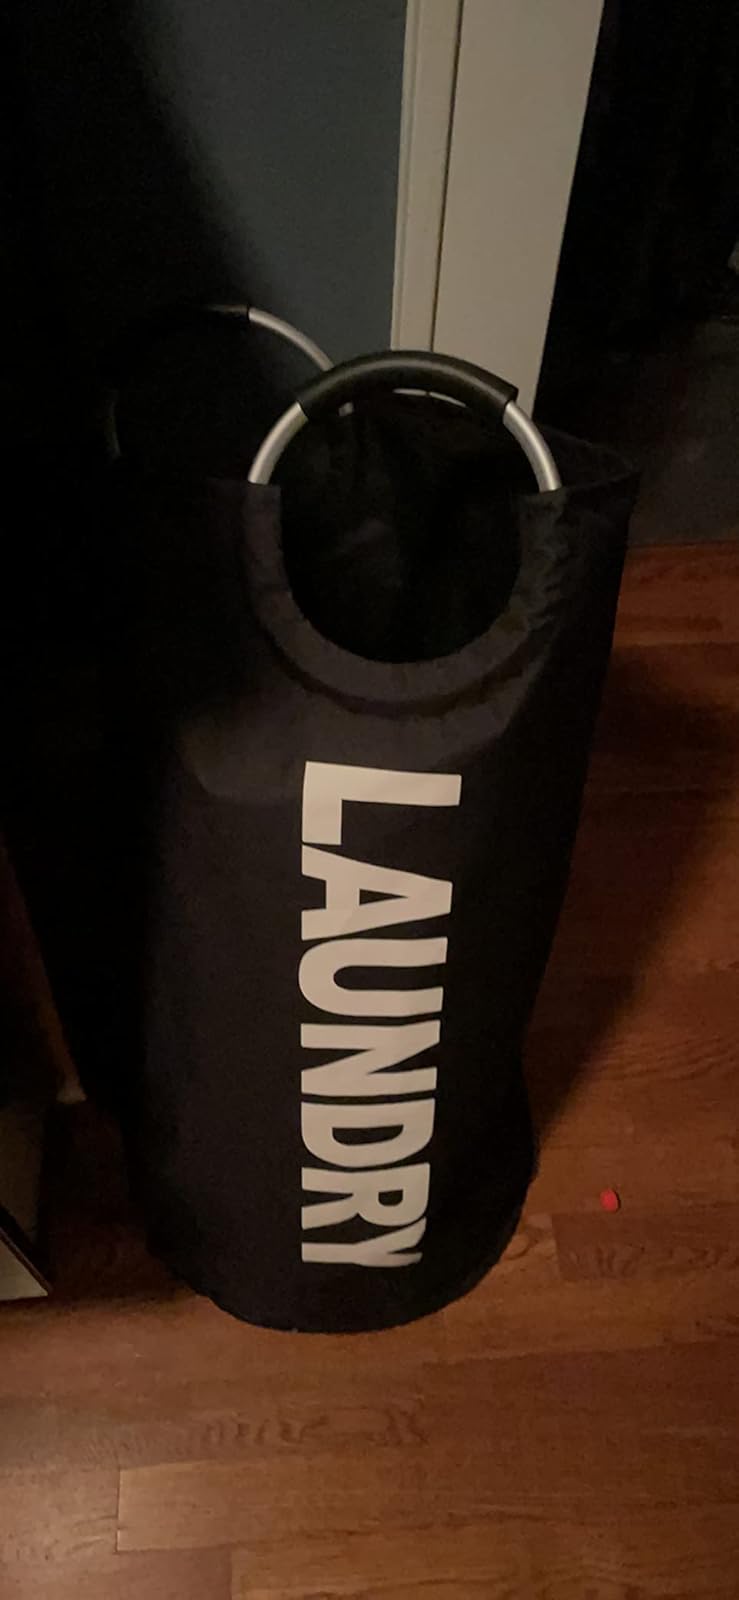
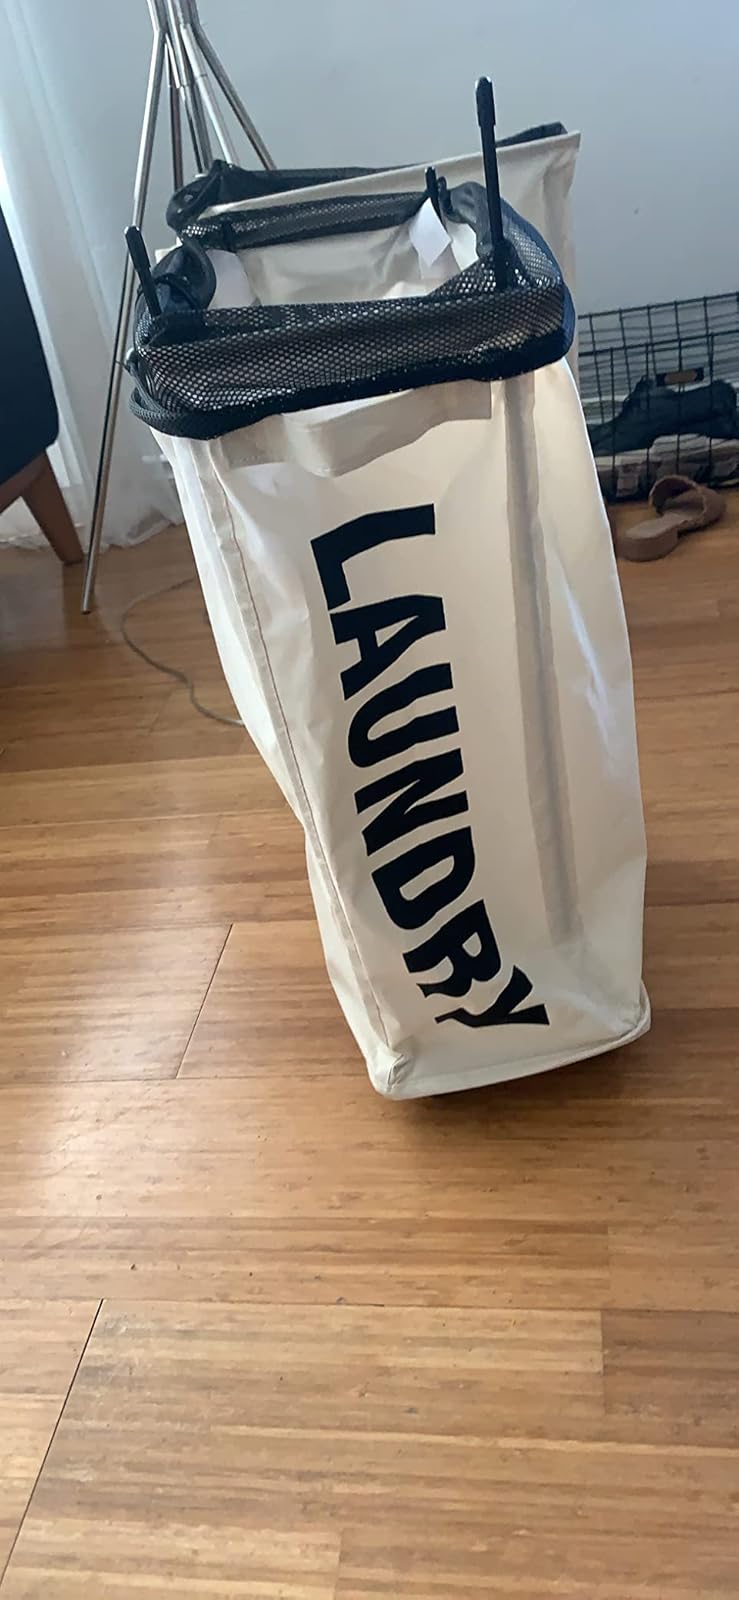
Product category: items_hamper
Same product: no